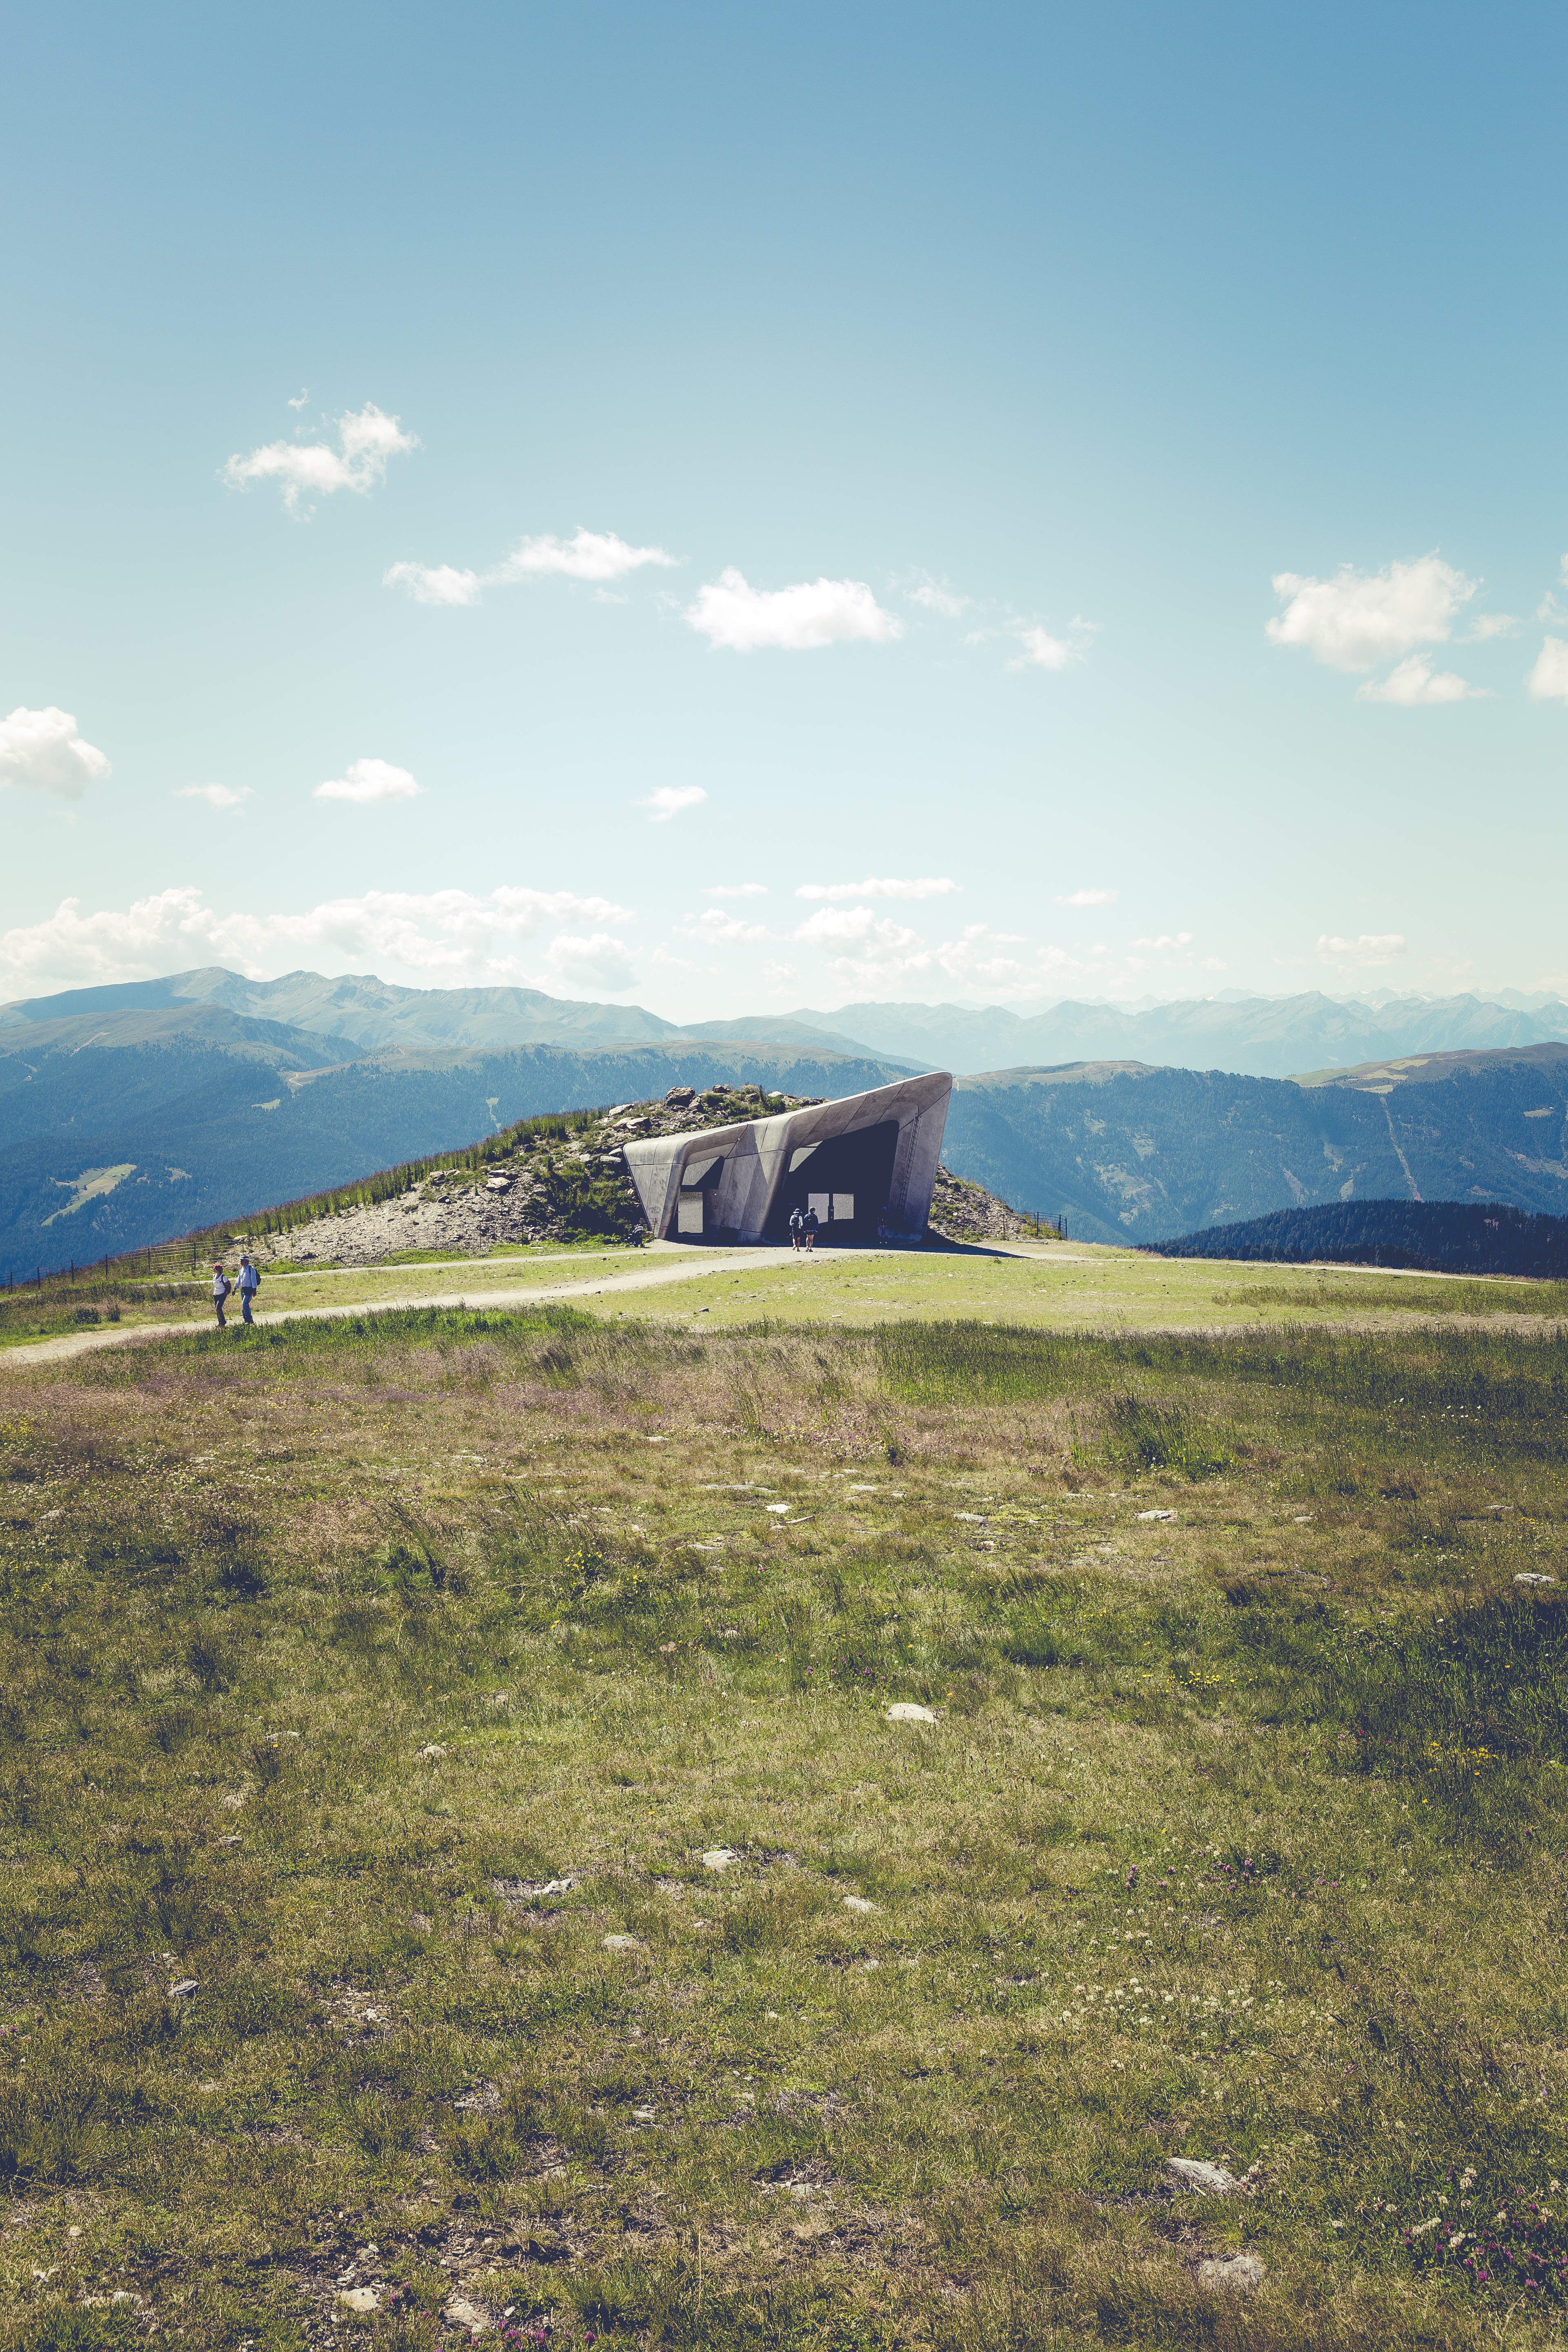
landscape, sea, coast, nature, forest, grass, rock, horizon, mountain, cloud, sky, hiking, field, meadow, prairie, morning, hill, view, mountain range, museum, holiday, italy, alpine, tourism, leisure, ridge, plain, mountaineering, trees, places of interest, fields, mountains, grassland, plateau, fell, habitat, viewpoint, destination, more, dolomites, mmm, rural area, distant view, foresight, south tyrol, north italy, nature park, reinhold, messner, geographical feature, mountainous landforms